Dominic Laurence Graessel

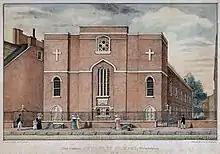
St. Mary's Church, Philadelphia lithograph 1829

In March 1787, Grässel was given charge of the German members of St. Mary's congregation in Philadelphia and of the Catholics scattered through New Jersey, all territories then within the Diocese of Baltimore. He spent six years in Philadelphia and became noted for his learning, zeal, and piety.